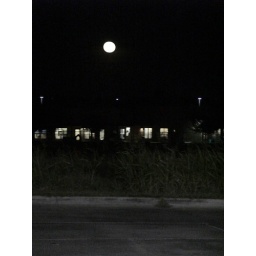
taken from a petrol pump premesis..moon over open field and a low lighted building Austin, TX